Oliver B. Bumble

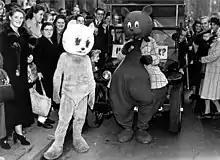
"Sir Oliver" and "Tom Puss" with the in Amsterdam, October 4, 1949

Sir Oliver B. Bumble was introduced in 1941, in the third Tom Puss story. Initially, he was only a supporting character, but he soon became a second protagonist. As Tom Puss was noble and heroic, later stories came to depend on the flawed and kind-hearted Oliver B. Bumble as an initiator of events. The final story, published in 1986, ends the story with Bumble marrying his neighbor, Miss Doddel, and settling down.